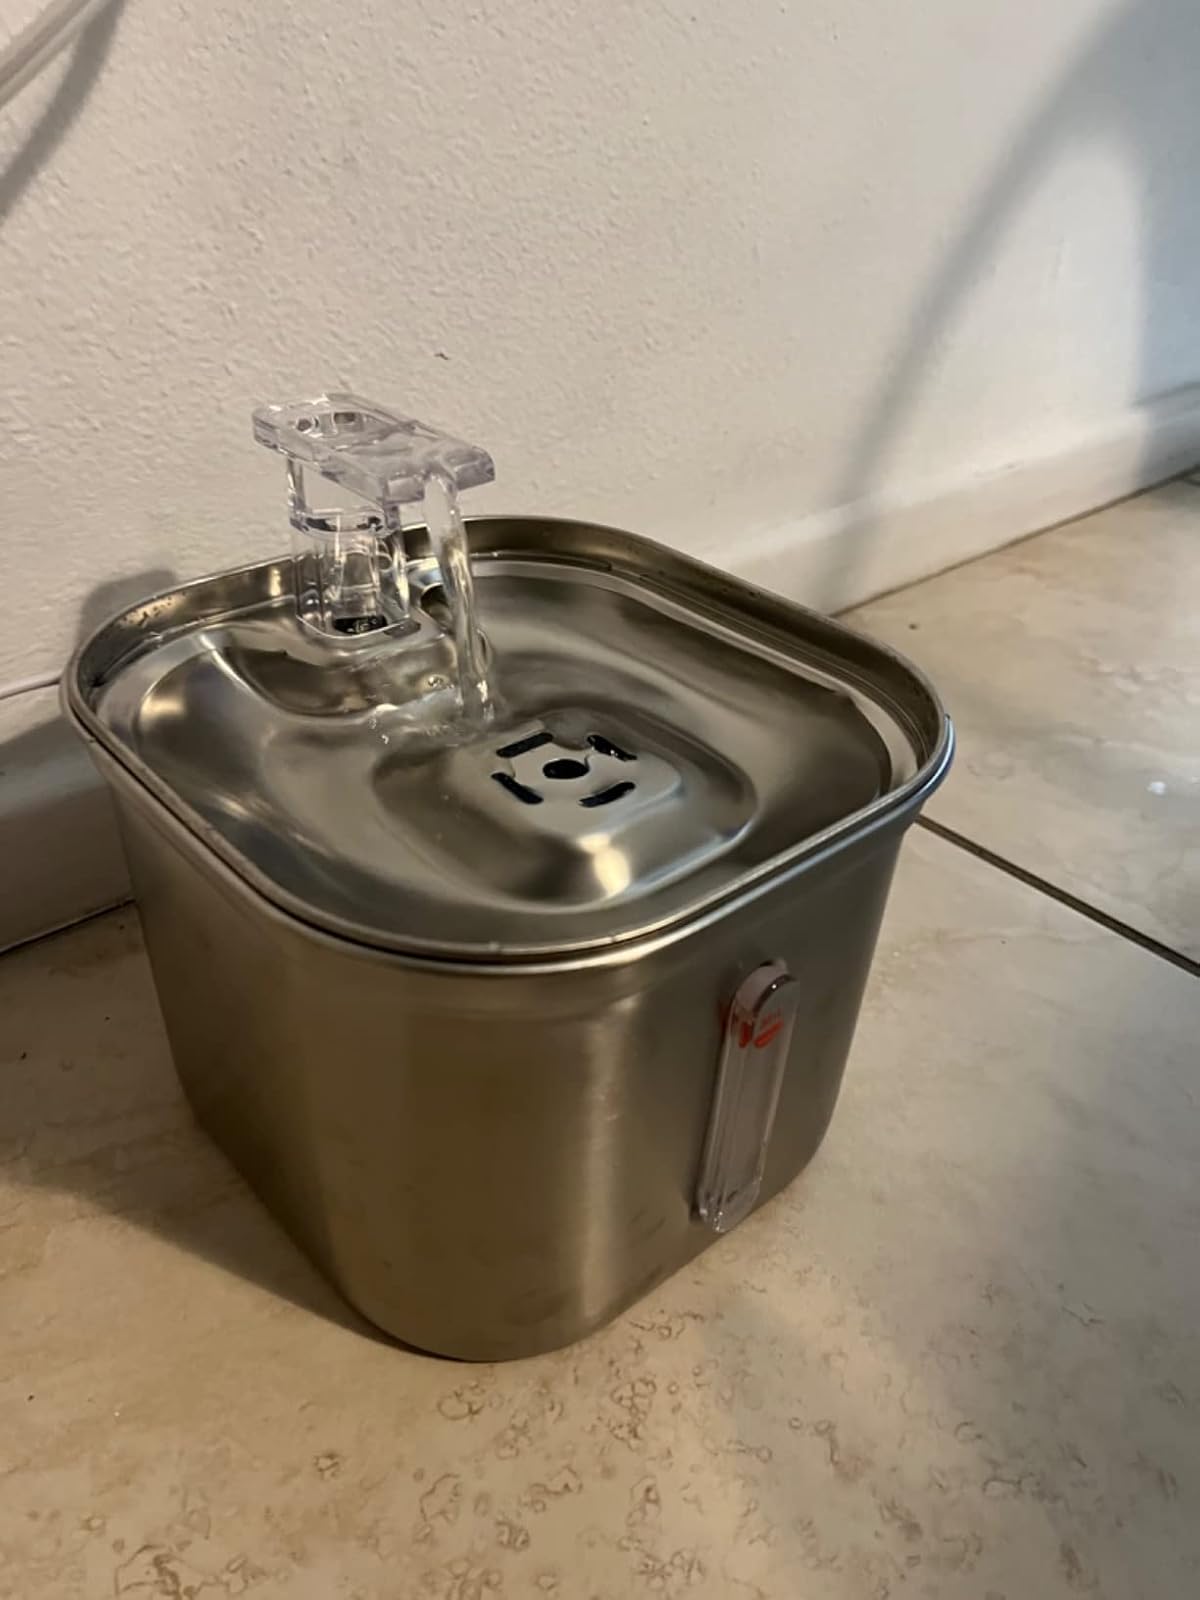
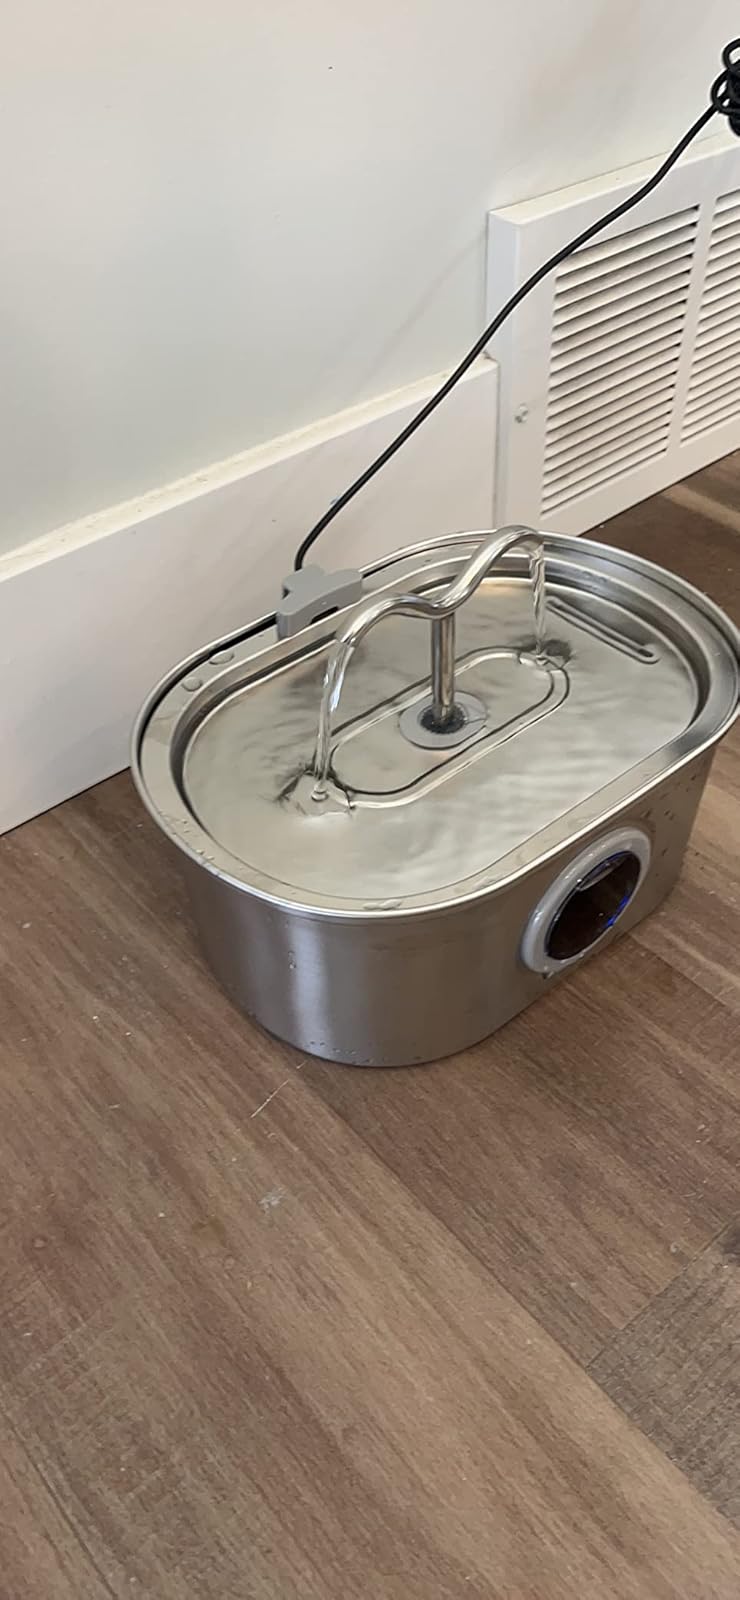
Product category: items_bowl
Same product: no